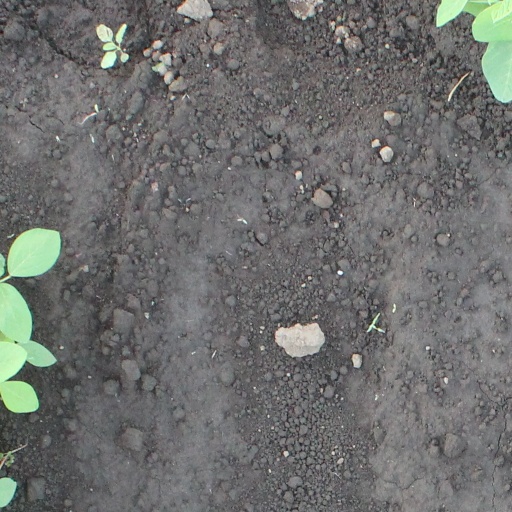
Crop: soybean